Salo Upper Secondary School

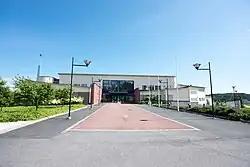
Salo Upper Secondary School

Salo Upper Secondary School is the biggest upper secondary school in Salo, Finland. It has a capacity of 600 students and around 50 staff members including about 40 teachers, cleaners, cooks and secretaries. The new upper secondary school building offers its services to two schools, the upper secondary school that works there in the day times and upper secondary school for adults or in other words evening or night school. Salo night school offers high school level education for adults and students of the primary high school.